Japan–Malaysia relations

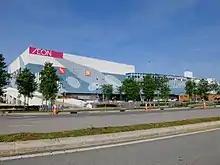
Japan's Æon Group shopping mall in Johor, Malaysia.

Total trade between Malaysia and Japan in 2011 was at RM145.3 billion with RM80 billion contributed by exports from Malaysia to Japan, while imports from Japan amounted to RM65.3 billion. There are about 1,400 Japanese companies operating in Malaysia, creating more than 11,000 job opportunities.